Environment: real
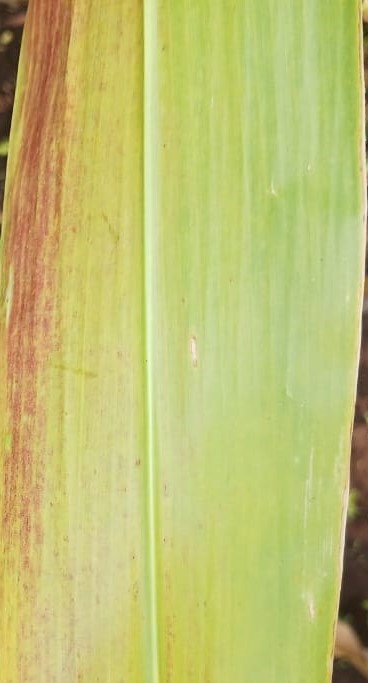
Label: phosphorus_deficiency